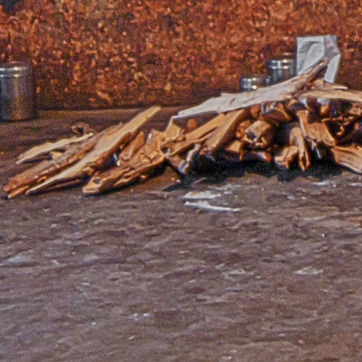
Material: stone